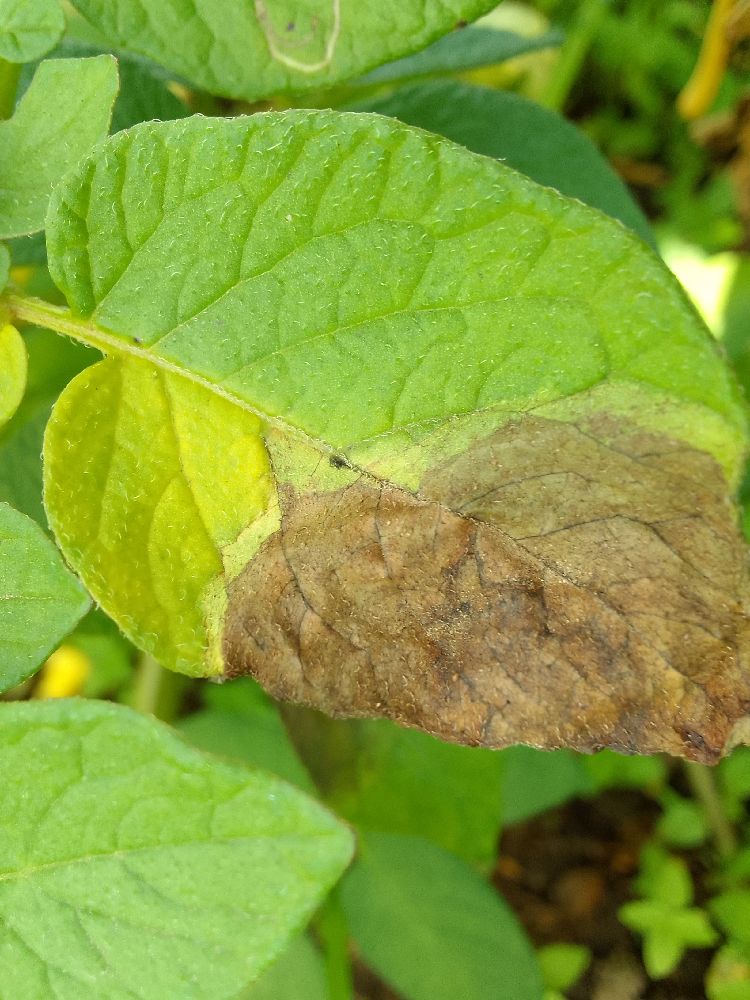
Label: Late blight